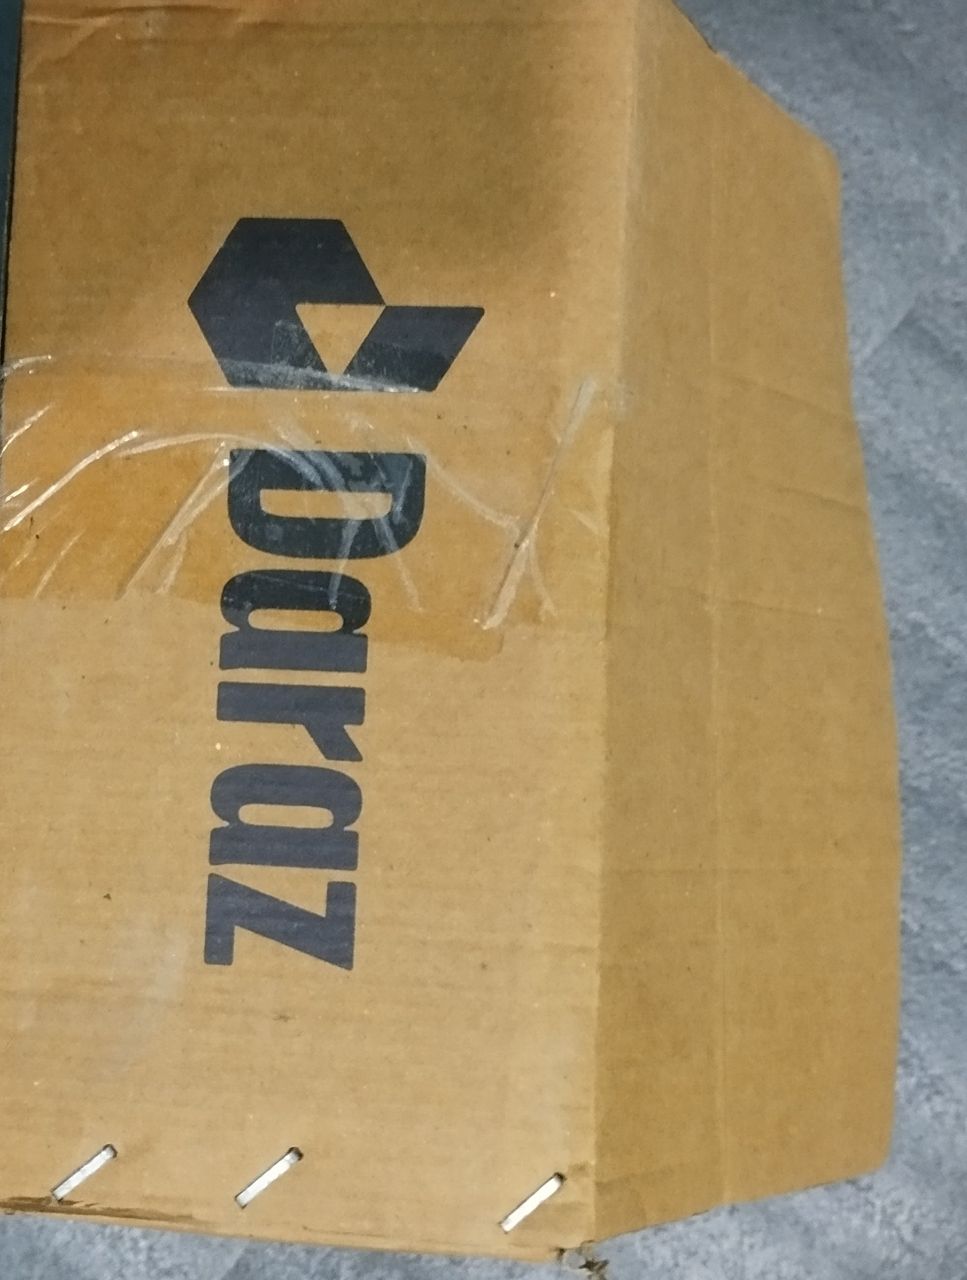
Label: cardboard